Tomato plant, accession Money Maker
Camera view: horizontal (90 deg, fisheye); turntable rotation: 270 degrees
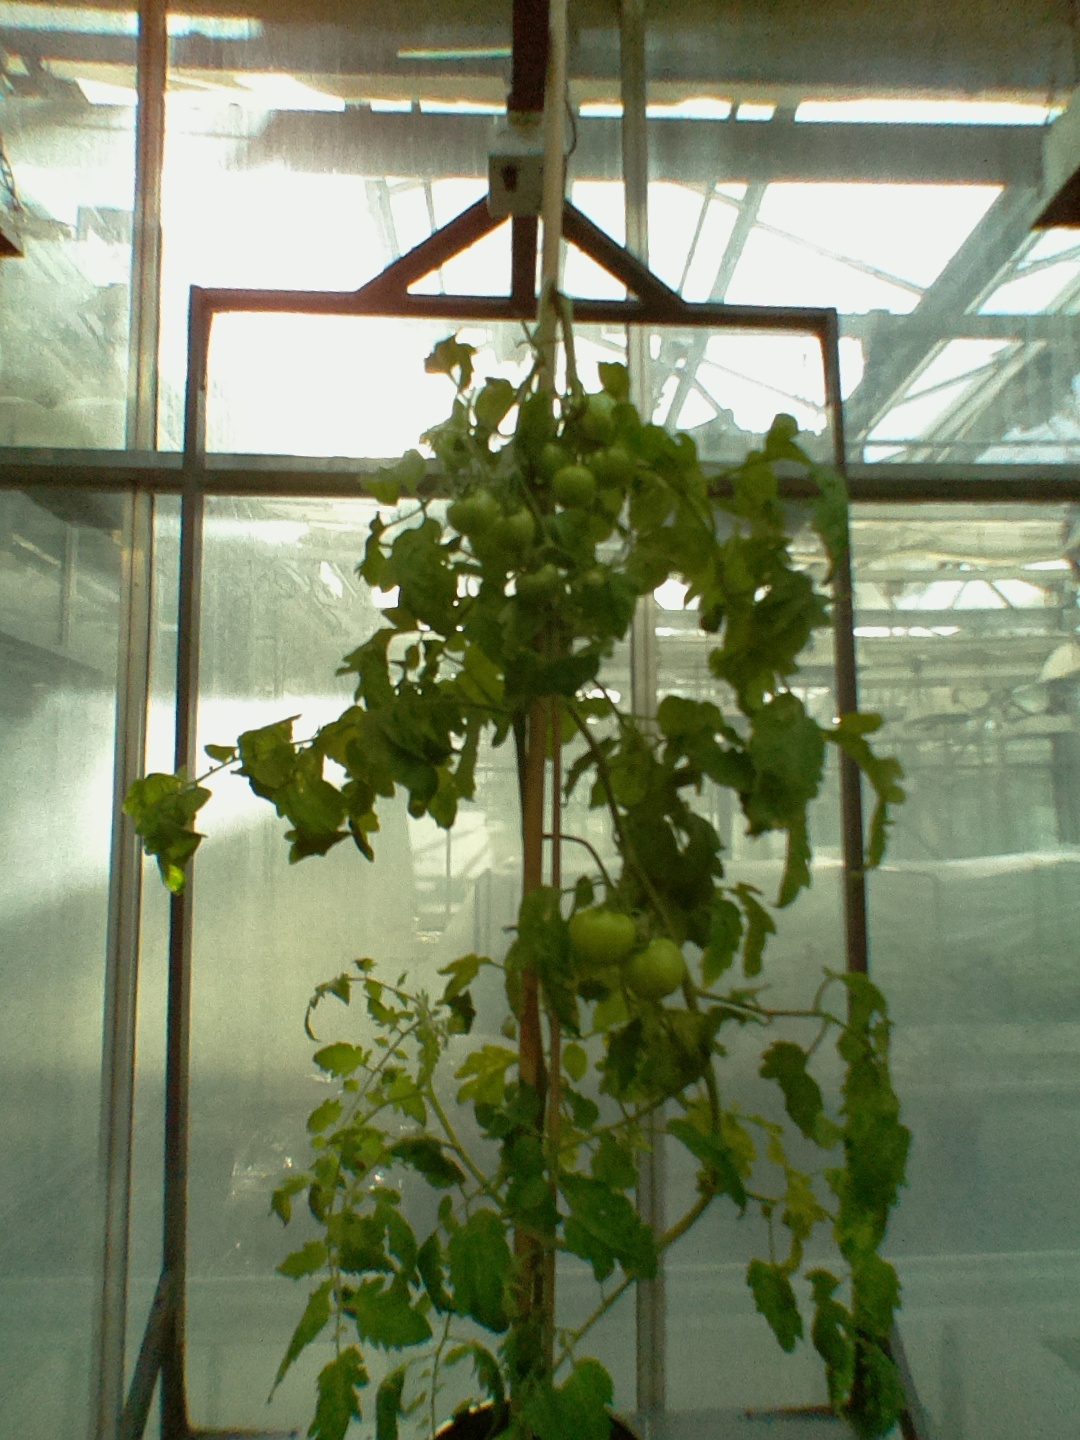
BBCH growth stage 76: 60%-70% of final fruit size